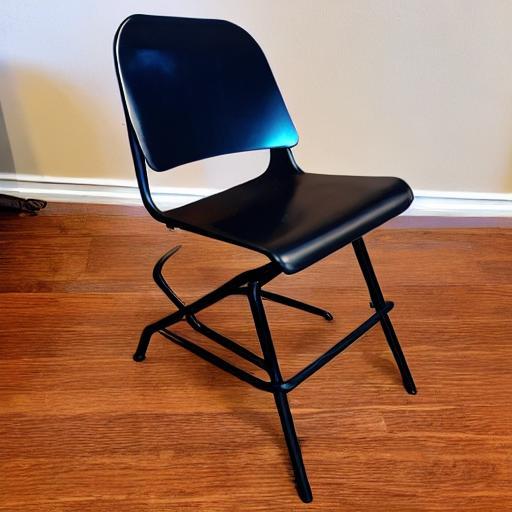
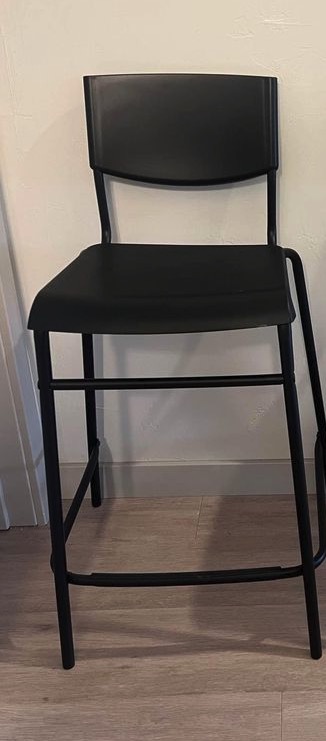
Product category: stool
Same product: no